Sérgio Vieira (football manager)

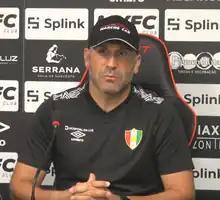
Vieira in 2023

Sérgio Agostinho de Oliveira Vieira (born 15 January 1983) is a Portuguese football manager who is in charge of Liga Portugal 2 club Académico de Viseu.